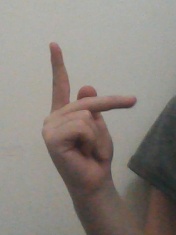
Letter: dha